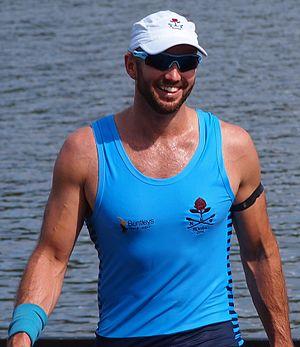
James Chapman, né le 2 novembre 1979 à Sydney, est un rameur d'aviron australien.